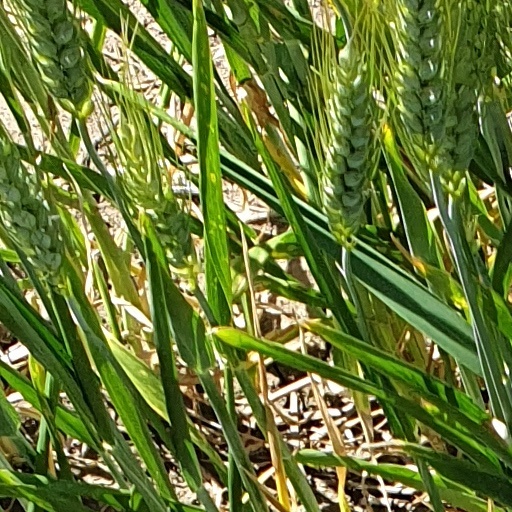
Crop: wheat